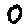
Label: 0